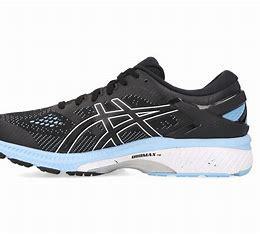
Brand: Asics
Model: Gel Kayano 26